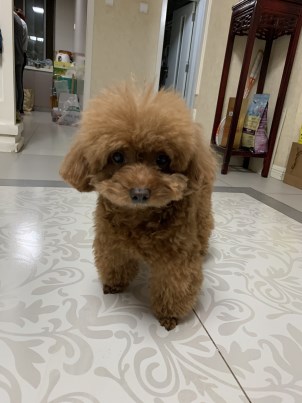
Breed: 7449-n000128-teddy